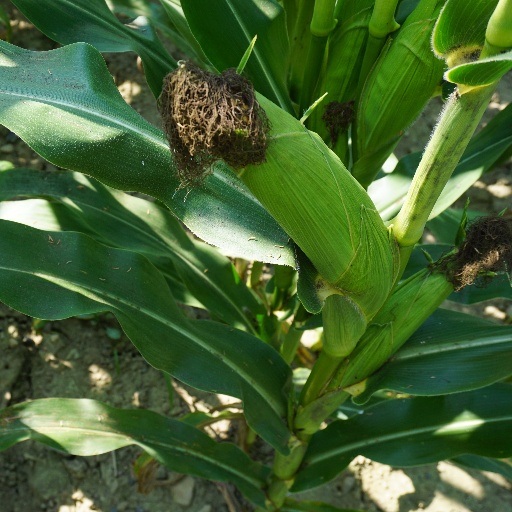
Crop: maize; corn